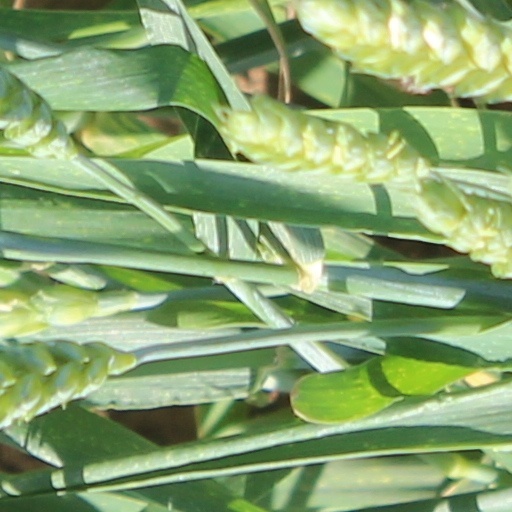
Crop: wheat